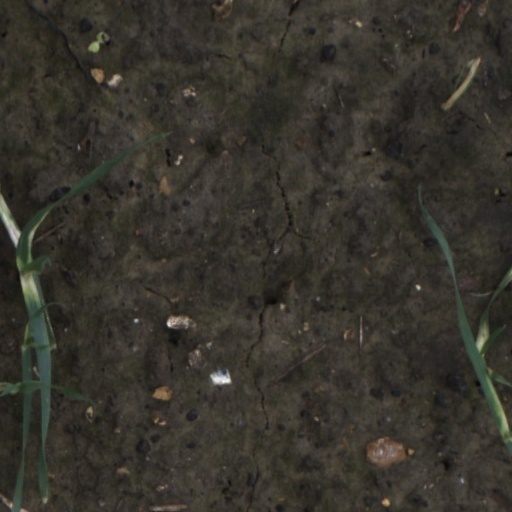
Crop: wheat